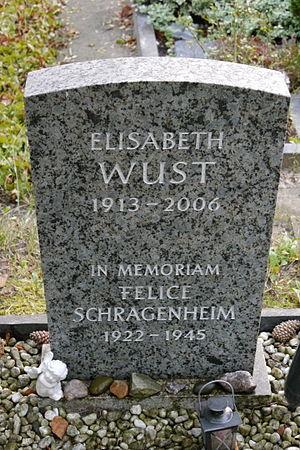
Felice Rachel Schragenheim est une journaliste allemande, assassinée dans le contexte de la Shoah. Elle obtient une célébrité posthume en tant que personnage du livre Aimée und Jaguar de l'auteure autrichienne Erica Fischer, et de son adaptation au cinéma.
"Charlotte Elisabeth ""Lilly"" Wust est une femme au foyer allemande, épouse d'un agent bancaire et soldat pendant la Seconde Guerre Mondiale. Elle est connue pour son histoire d'amour tragique impliquant une relation lesbienne avec Felice Schragenheim. La relation entre Schragenheim et Wust est représentée dans le film de 1999, Aimée et Jaguar, et dans un livre du même nom écrit par Erica Fischer.